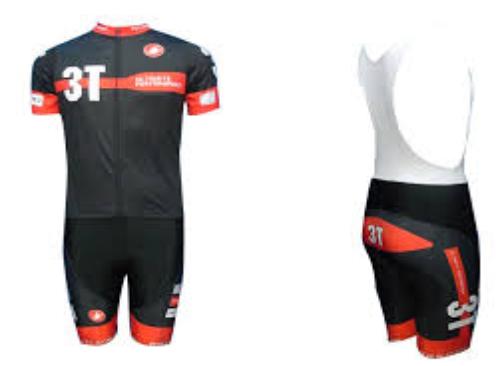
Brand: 3t cycling
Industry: Sports